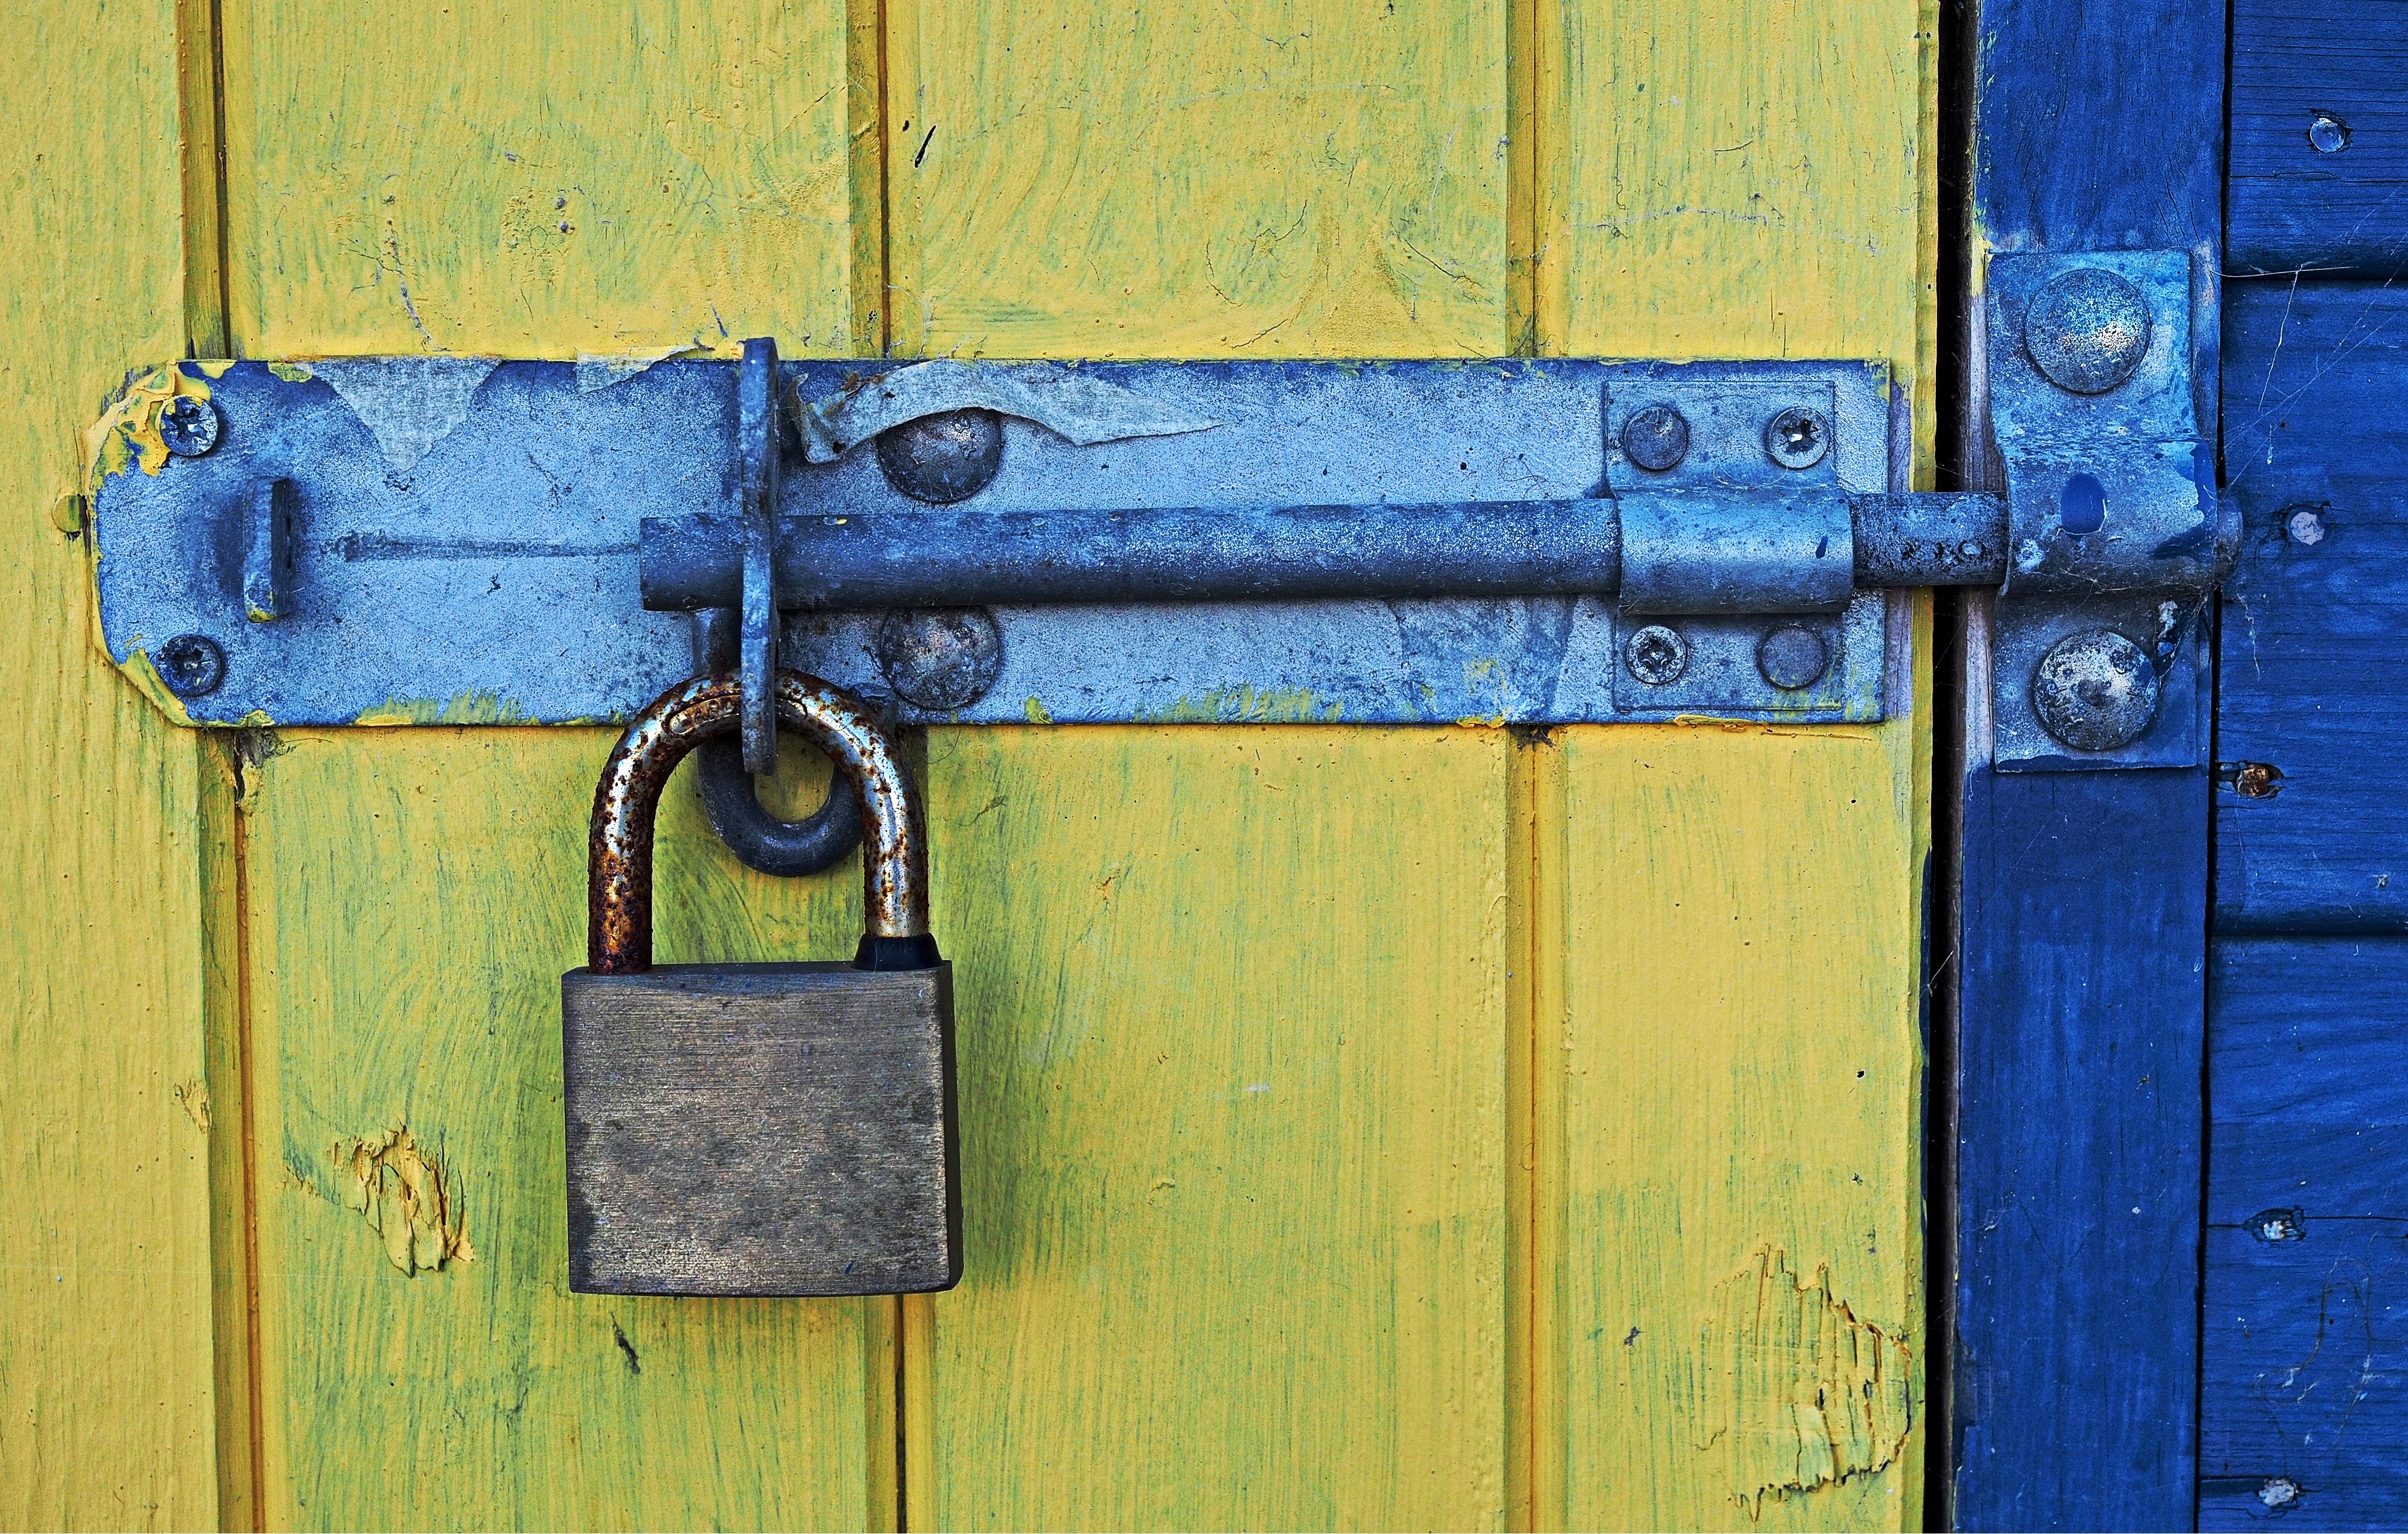
wood, shed, steel, hut, rust, entrance, metal, paint, grunge, rough, blue, yellow, gate, door, security, weathered, padlock, bolt, rusty, wooden, closed, iron, lock, protection, protect, entry, secure, latch, aged, prevention, corroded, prevent, beach hut, man made object, machine tool, grot, grotty